Facial Action Coding System

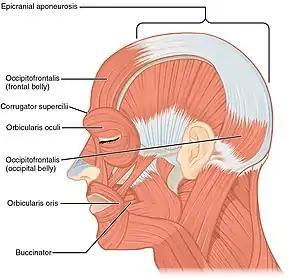
Muscles of head and neck

The Facial Action Coding System (F.A.C.S.) is a system to taxonomize human facial movements by their appearance on the face, based on a system originally developed by a Swedish anatomist named Carl-Herman Hjortsjö. It was later adopted by Paul Ekman and Wallace V. Friesen, and published in 1978. Ekman, Friesen, and Joseph C. Hager published a significant update to F.A.C.S. in 2002. Movements of individual facial muscles are encoded by the F.A.C.S. from slight different instant changes in facial appearance. It has proven useful to psychologists and to animators.